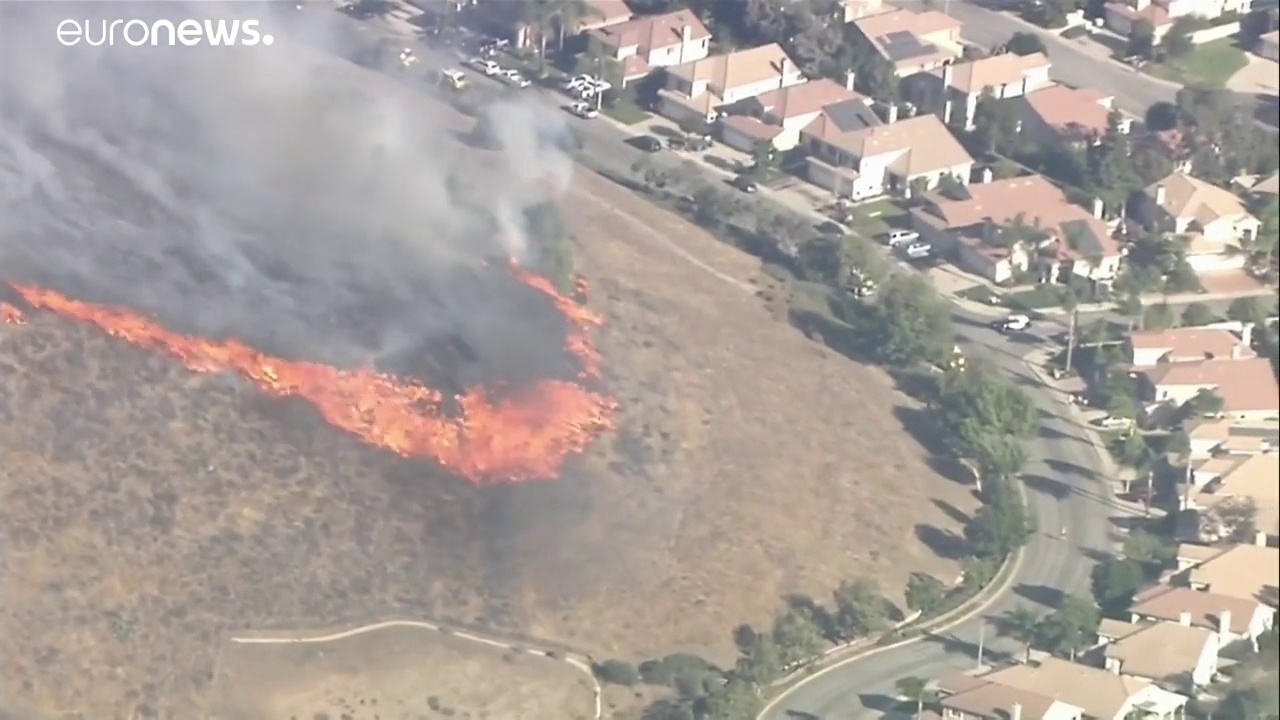
Fire: yes
Smoke: yes